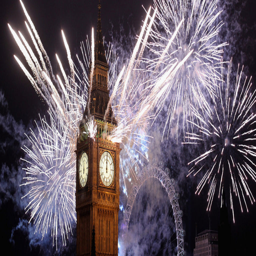
party into the night , then watch the sun rise on a brand new year